Cheshire Artillery Volunteers

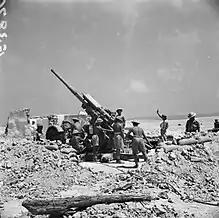
3.7-inch HAA gun in North Africa

In June 1940, the Royal Artillery's AA Regiments were redesignated Heavy AA (HAA) to distinguish them from the new Light AA (LAA) regiments being formed. 81st HAA Regiment had left 44 AA Bde by now, and gone to the Orkneys to join Orkey and Shetland Defences (OSDEF) protecting the Royal Navy anchorage at Scapa Flow. As well as its own batteries, the regiment had 226 (Caithness and Orkney) HAA Bty under its command while the rest of the battery's parent regiment (101st HAA Rgt) was stationed in Shetland.